Machete (2010 film)

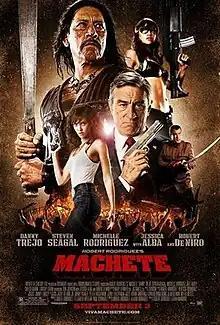
Theatrical release poster

Machete is a 2010 American exploitation action film directed by Robert Rodriguez and Ethan Maniquis. The film is an expansion of a fake trailer of the same name published as a part of the promotion of Rodriguez's and Quentin Tarantino's 2007 "Grindhouse" double-feature. "Machete" continues the B movie and exploitation style of "Grindhouse", and includes some of the footage from the original.